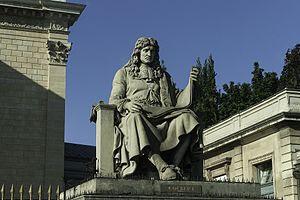
Le palais Bourbon est le nom communément donné au bâtiment qui abrite l'Assemblée nationale française, situé sur le quai d'Orsay, dans le 7ᵉ arrondissement de Paris, dans l’enfilade du pont de la Concorde et de la place de la Concorde. Il est gardé par le 2ᵉ régiment d'infanterie de la Garde républicaine.